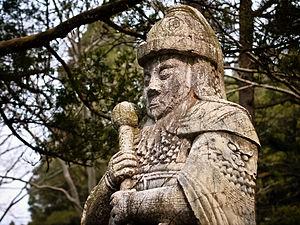
La dynastie Ming est une lignée d'empereurs qui a régné sur la Chine de 1368 à 1644. La dynastie Ming fut la dernière dynastie chinoise dominée par les Han. Elle parvint au pouvoir après l'effondrement de la dynastie Yuan dominée par les Mongols, et dura jusqu'à la prise de sa capitale Pékin en 1644 lors de la rébellion menée par Li Zicheng, qui fut rapidement supplanté par la dynastie Qing mandchoue. Des régimes loyaux au trône Ming existèrent jusqu'en 1662, année de leur soumission définitive aux Qing.